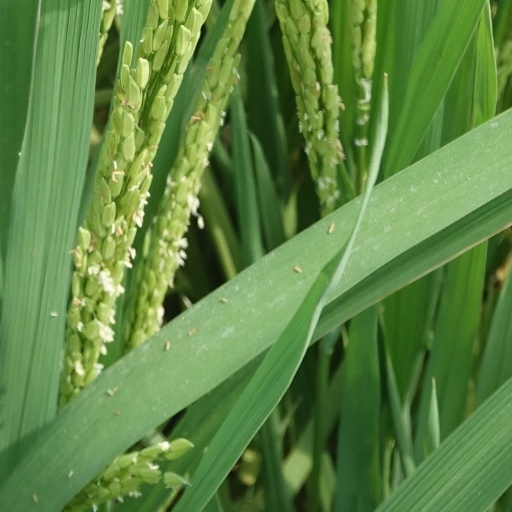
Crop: rice